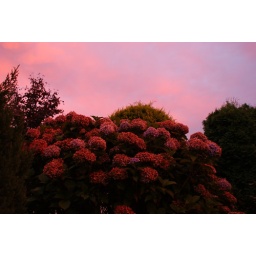
flowers against the red sky